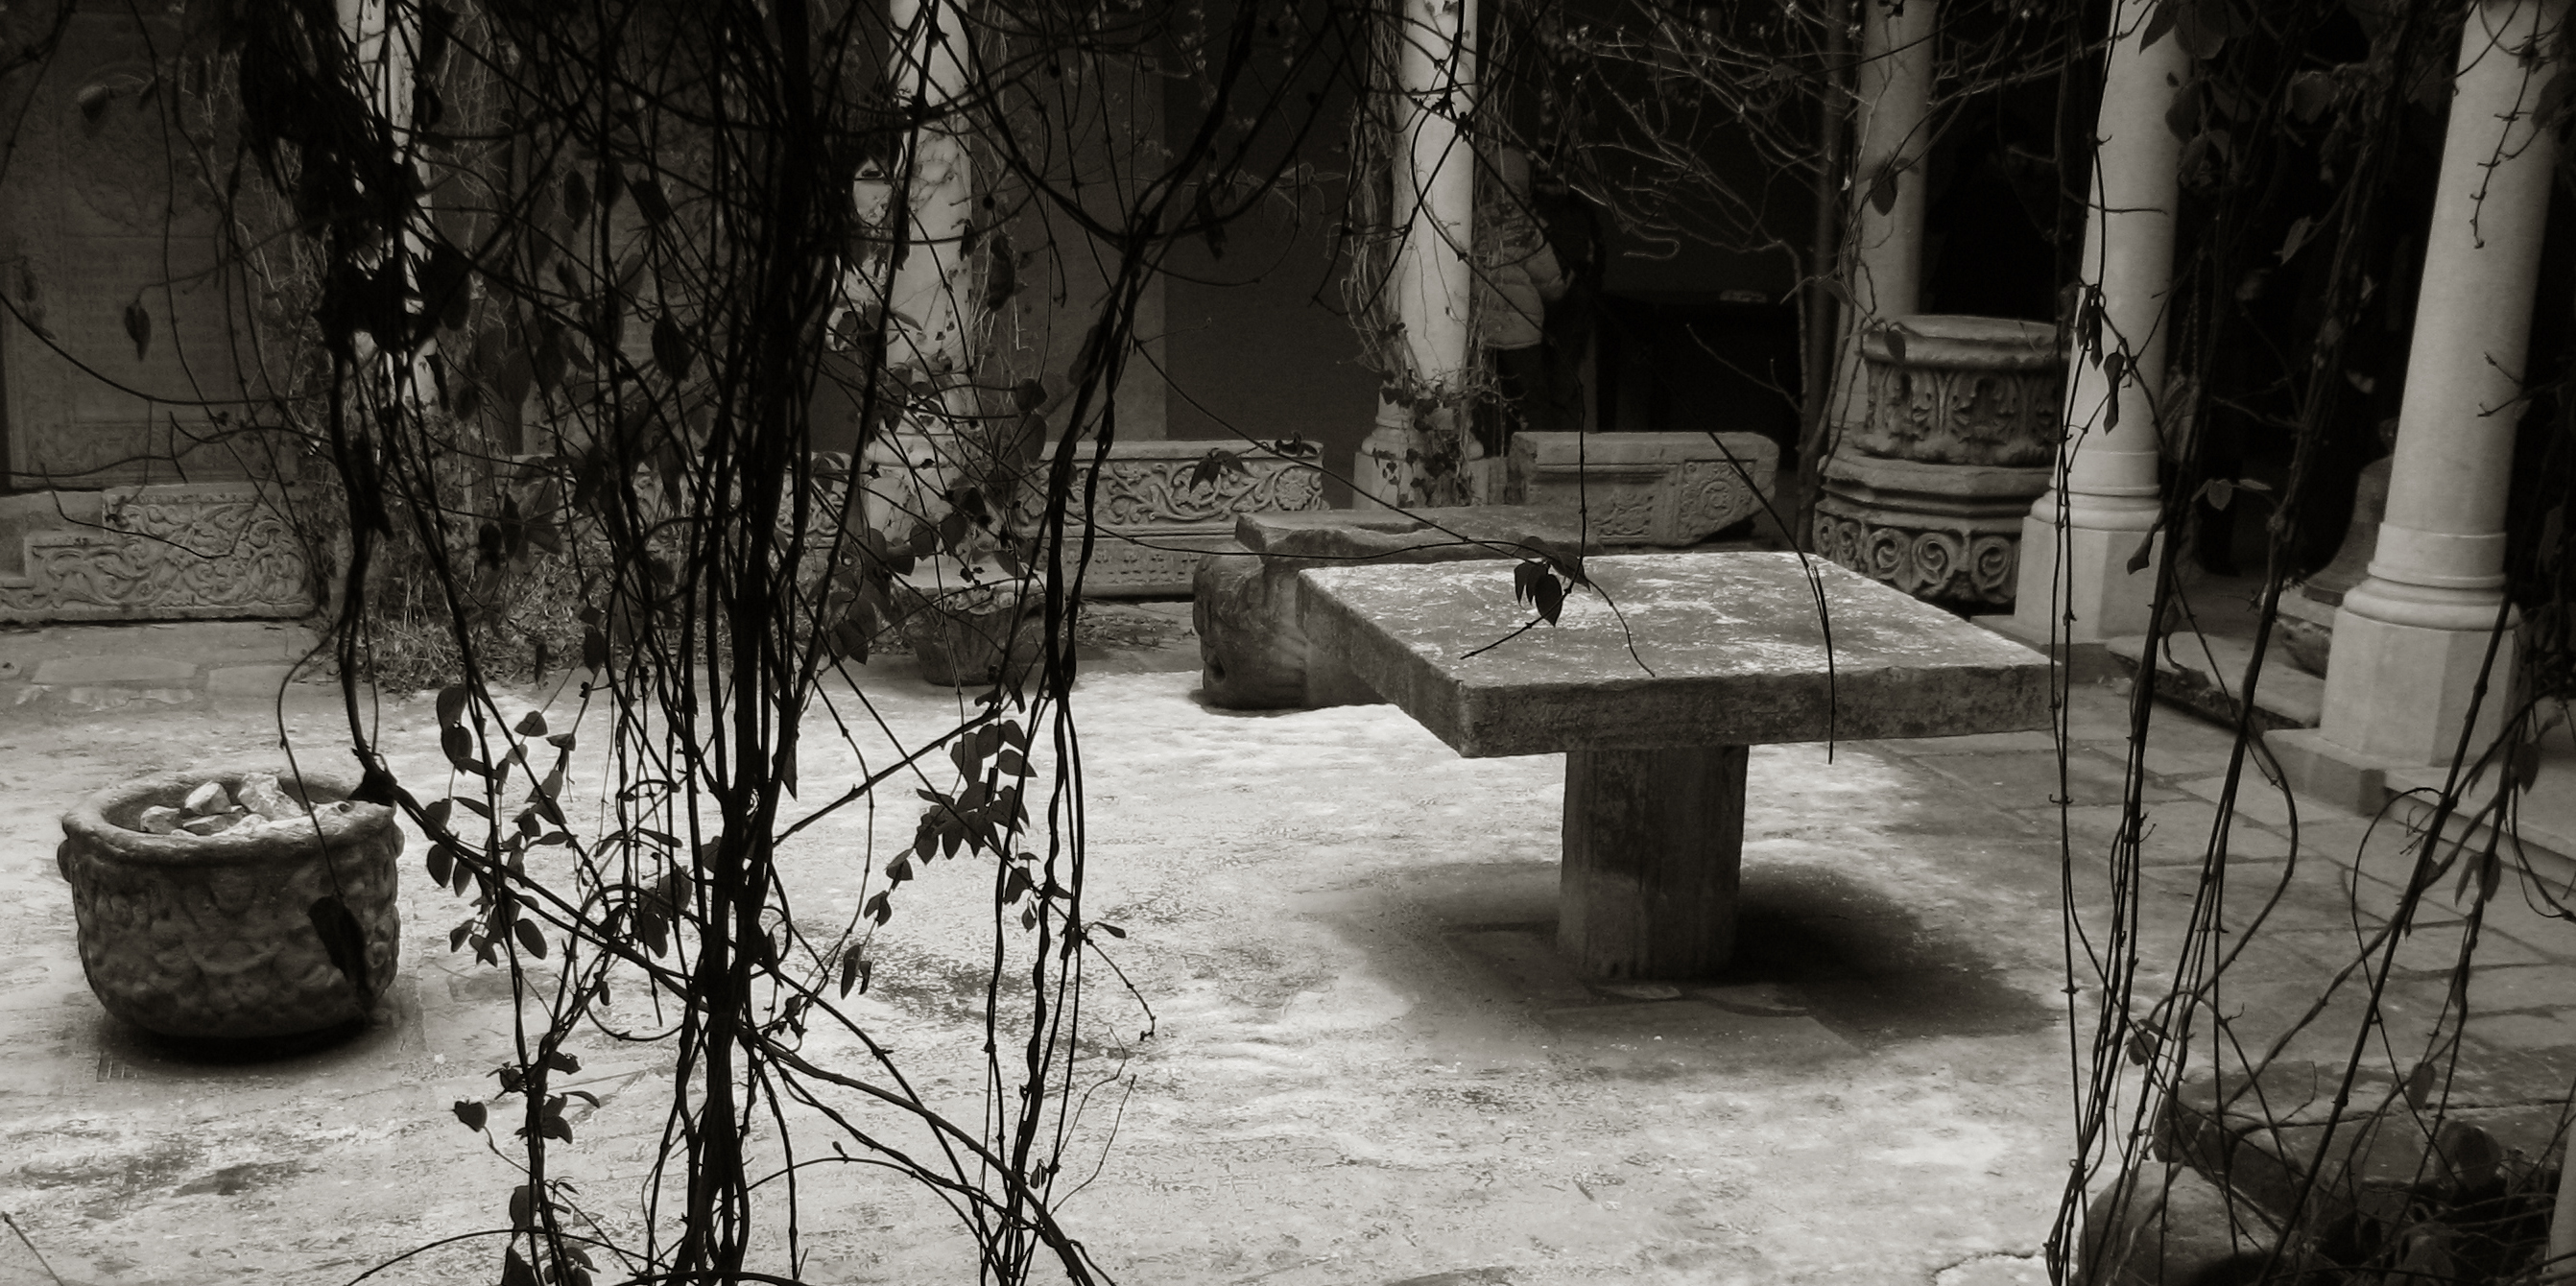
tree, snow, winter, black and white, architecture, wood, photography, monument, photo, europe, spring, weather, darkness, monochrome, season, photos, de, temple, photograph, fotografie, christianity, eastern, convent, arhitectura, orthodoxy, romanian, patrimoniu, lmibiiaa19464, stavropoleos, monochrome photography